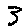
Label: 3